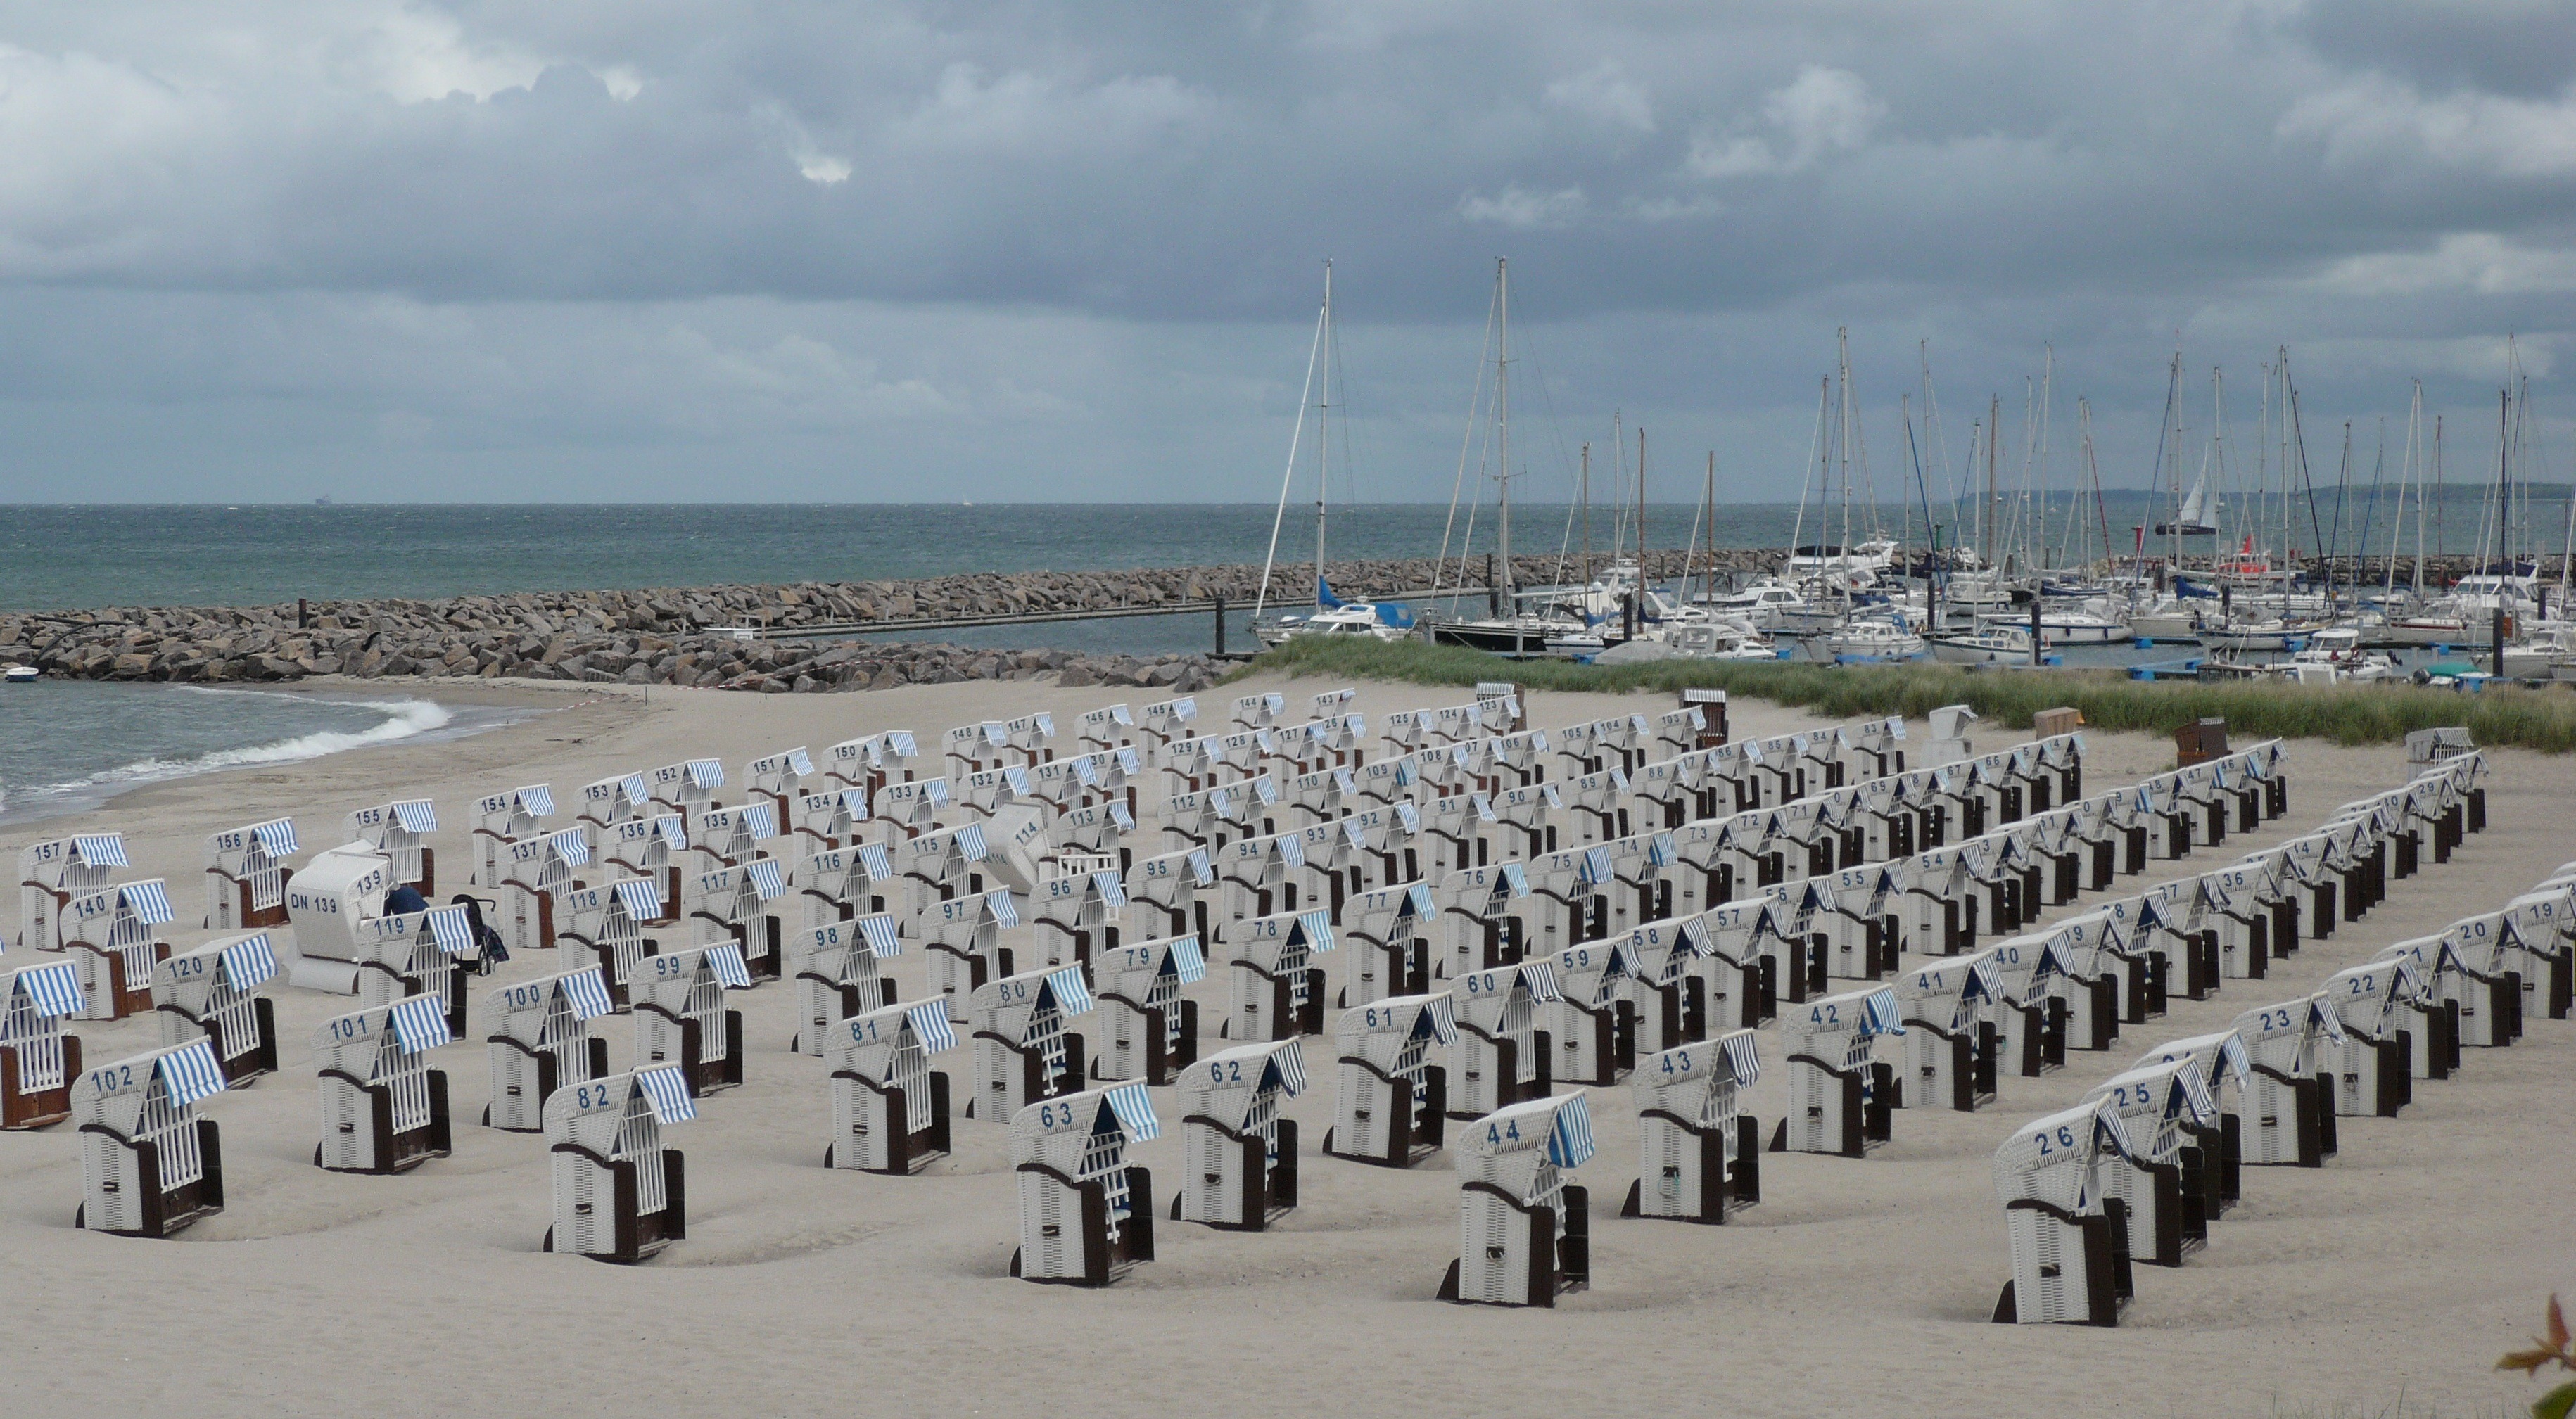
beach, sea, bird, marina, north sea, clubs